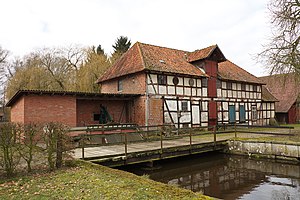
Böhme (Niedersachsen)
Vandmølle i Böhme
Böhme er en kommune i Samtgemeinde Rethem/Aller i Landkreis Heidekreis i den centrale del af den tyske delstat Niedersachsen. Kommunen har et areal på 36,99 km², og et indbyggertal på 900 mennesker.